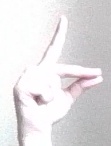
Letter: ta